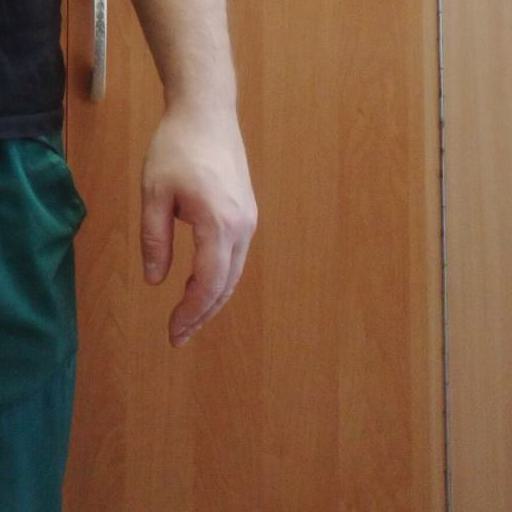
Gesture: no_gesture